Xinjiang coins

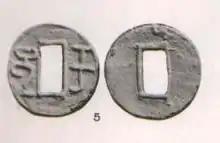
A Yu Fang (于方) cash coin produced by the Kingdom of Khotan, illustrated by Aurel Stein.

Among the earliest coins made in the Tarim Basin were the so-called "horse coins" of the "Yu Tian" kingdom near modern Hotan, also known as the "Sino-Kharosthi coins of Khotan". These were struck around the second and third centuries with a horse image on one side and legends in Han (Chinese) and Kharosthi scripts.